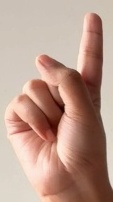
ASL sign: 1